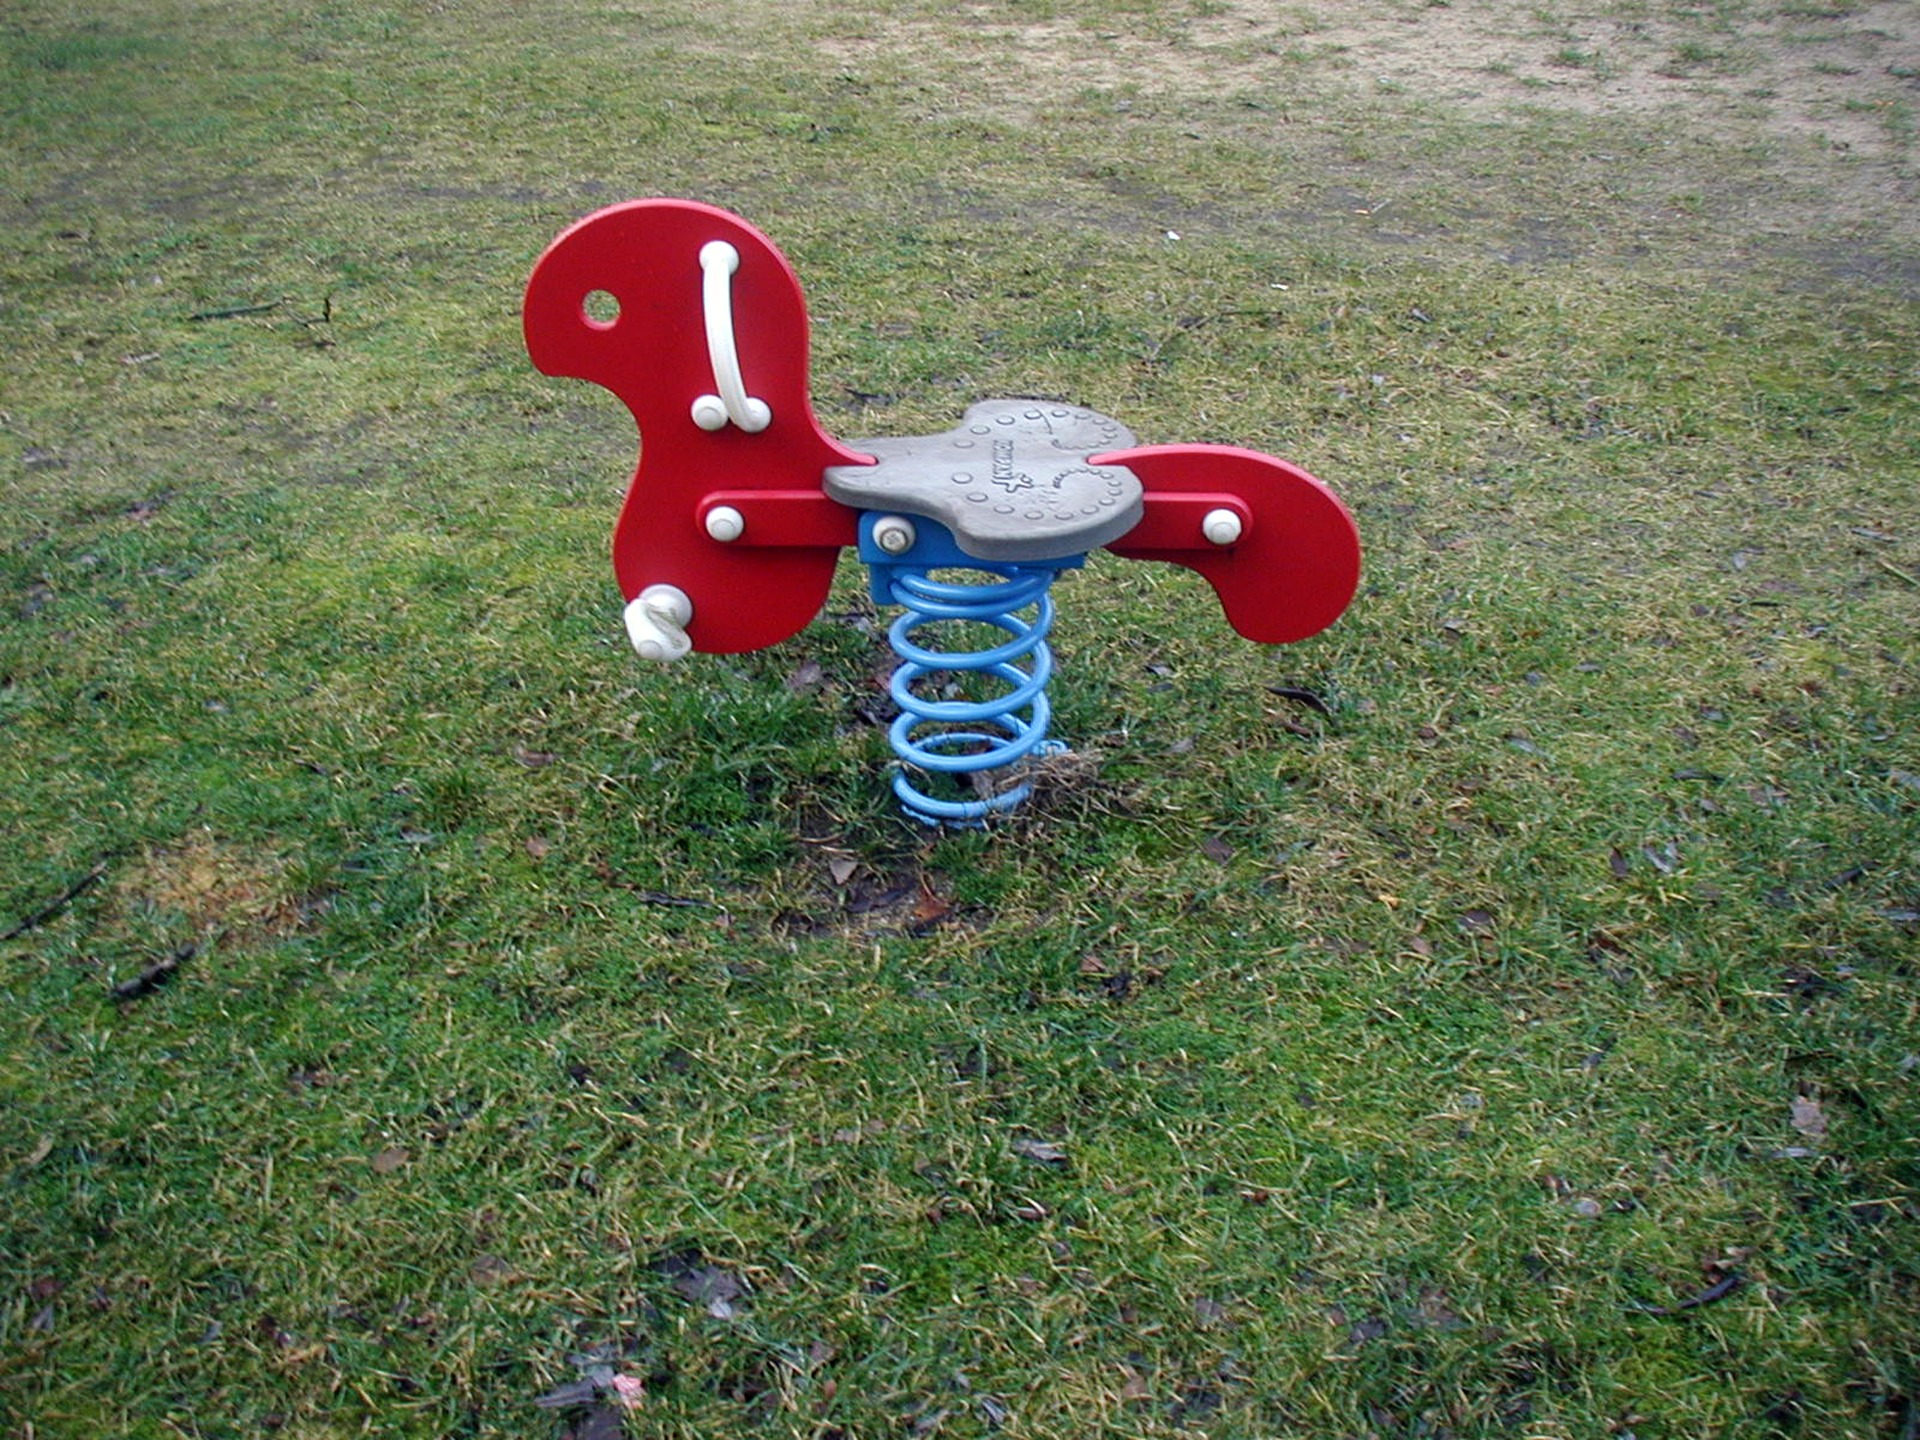
grass, lawn, play, playground, water bird, game device, rocking horse, outdoor play equipment